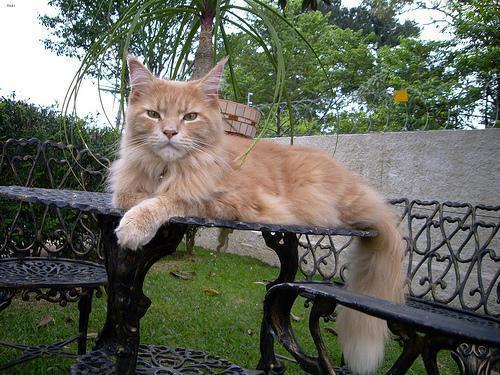
Maine Coon